Fraunhofer diffraction equation

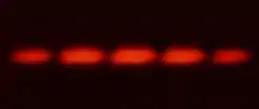
Two slit interference using a red laser

Assume we have two long slits illuminated by a plane wave of wavelength . The slits are in the plane, parallel to the axis, separated by a distance and are symmetrical about the origin. The width of the slits is small compared with the wavelength.